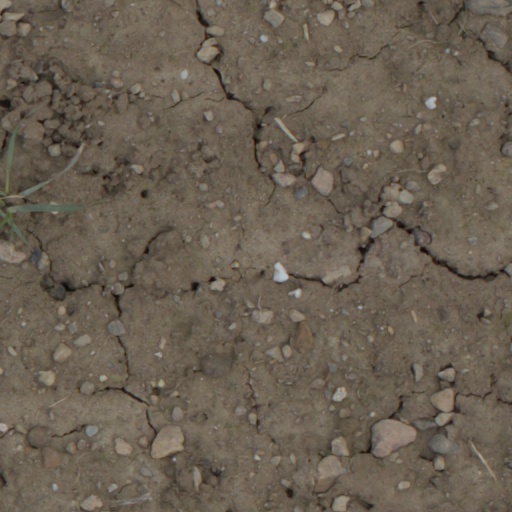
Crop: wheat